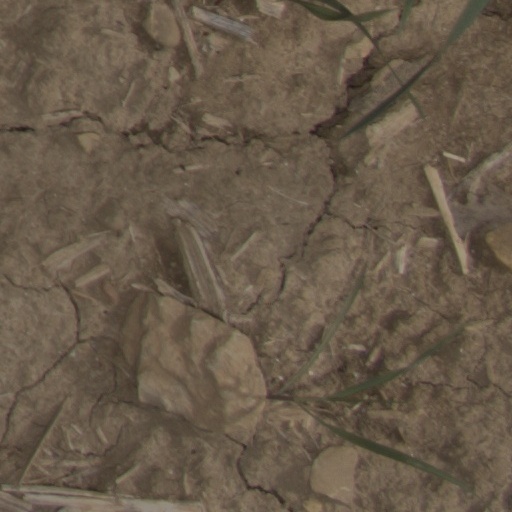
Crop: wheat